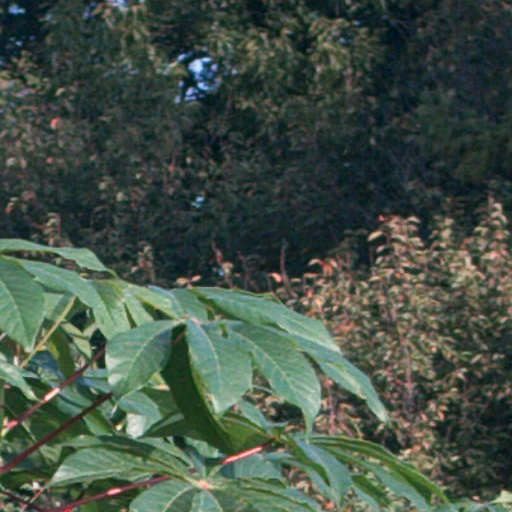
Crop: cassava